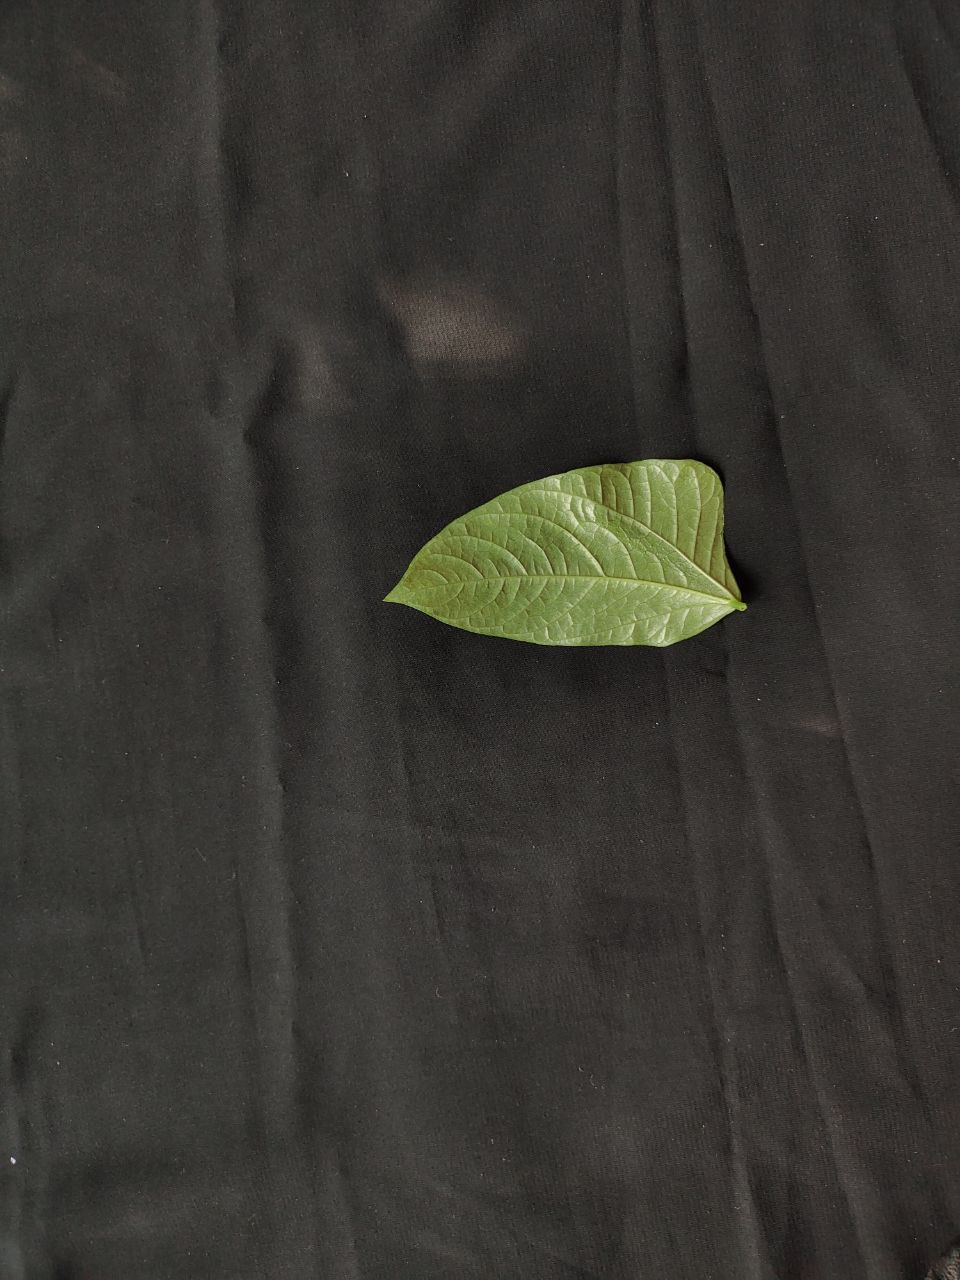
Crop: cowpea
Leaf condition: Mosaic Virus